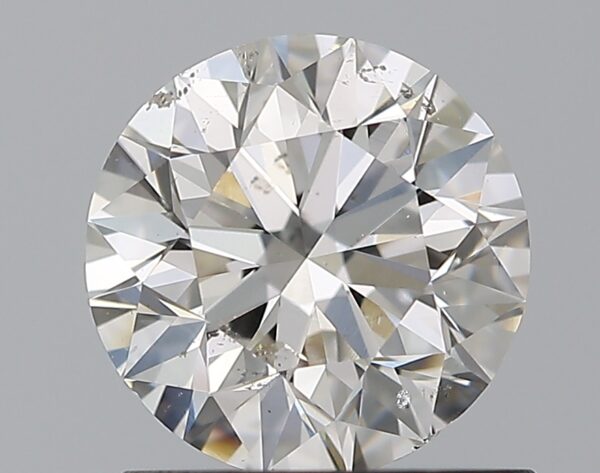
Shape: round
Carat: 1
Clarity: SI2
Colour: F
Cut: EX
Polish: EX
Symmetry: EX
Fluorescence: M
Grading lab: GIA
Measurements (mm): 6.32 x 6.36 x 4.02